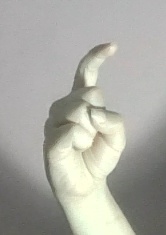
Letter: ra